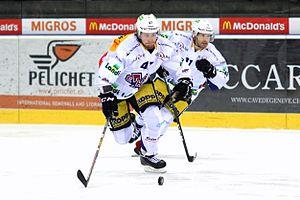
Marco Maurer, né le 21 février 1988 à Affoltern am Albis en Suisse, est un joueur professionnel suisse de hockey sur glace.